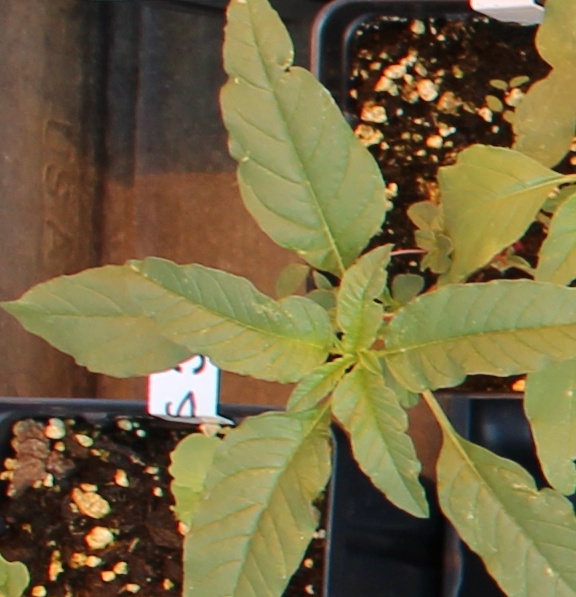
Label: Waterhemp